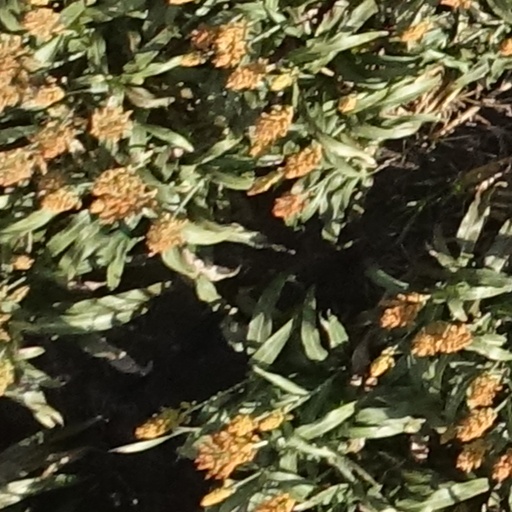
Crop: sorghum